Taplow railway station

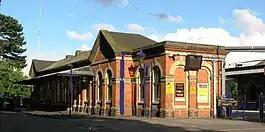
Station exterior in 2012

Taplow railway station serves the village of Taplow in Buckinghamshire, England. It is down the line from ; it is situated between to the east and to the west.